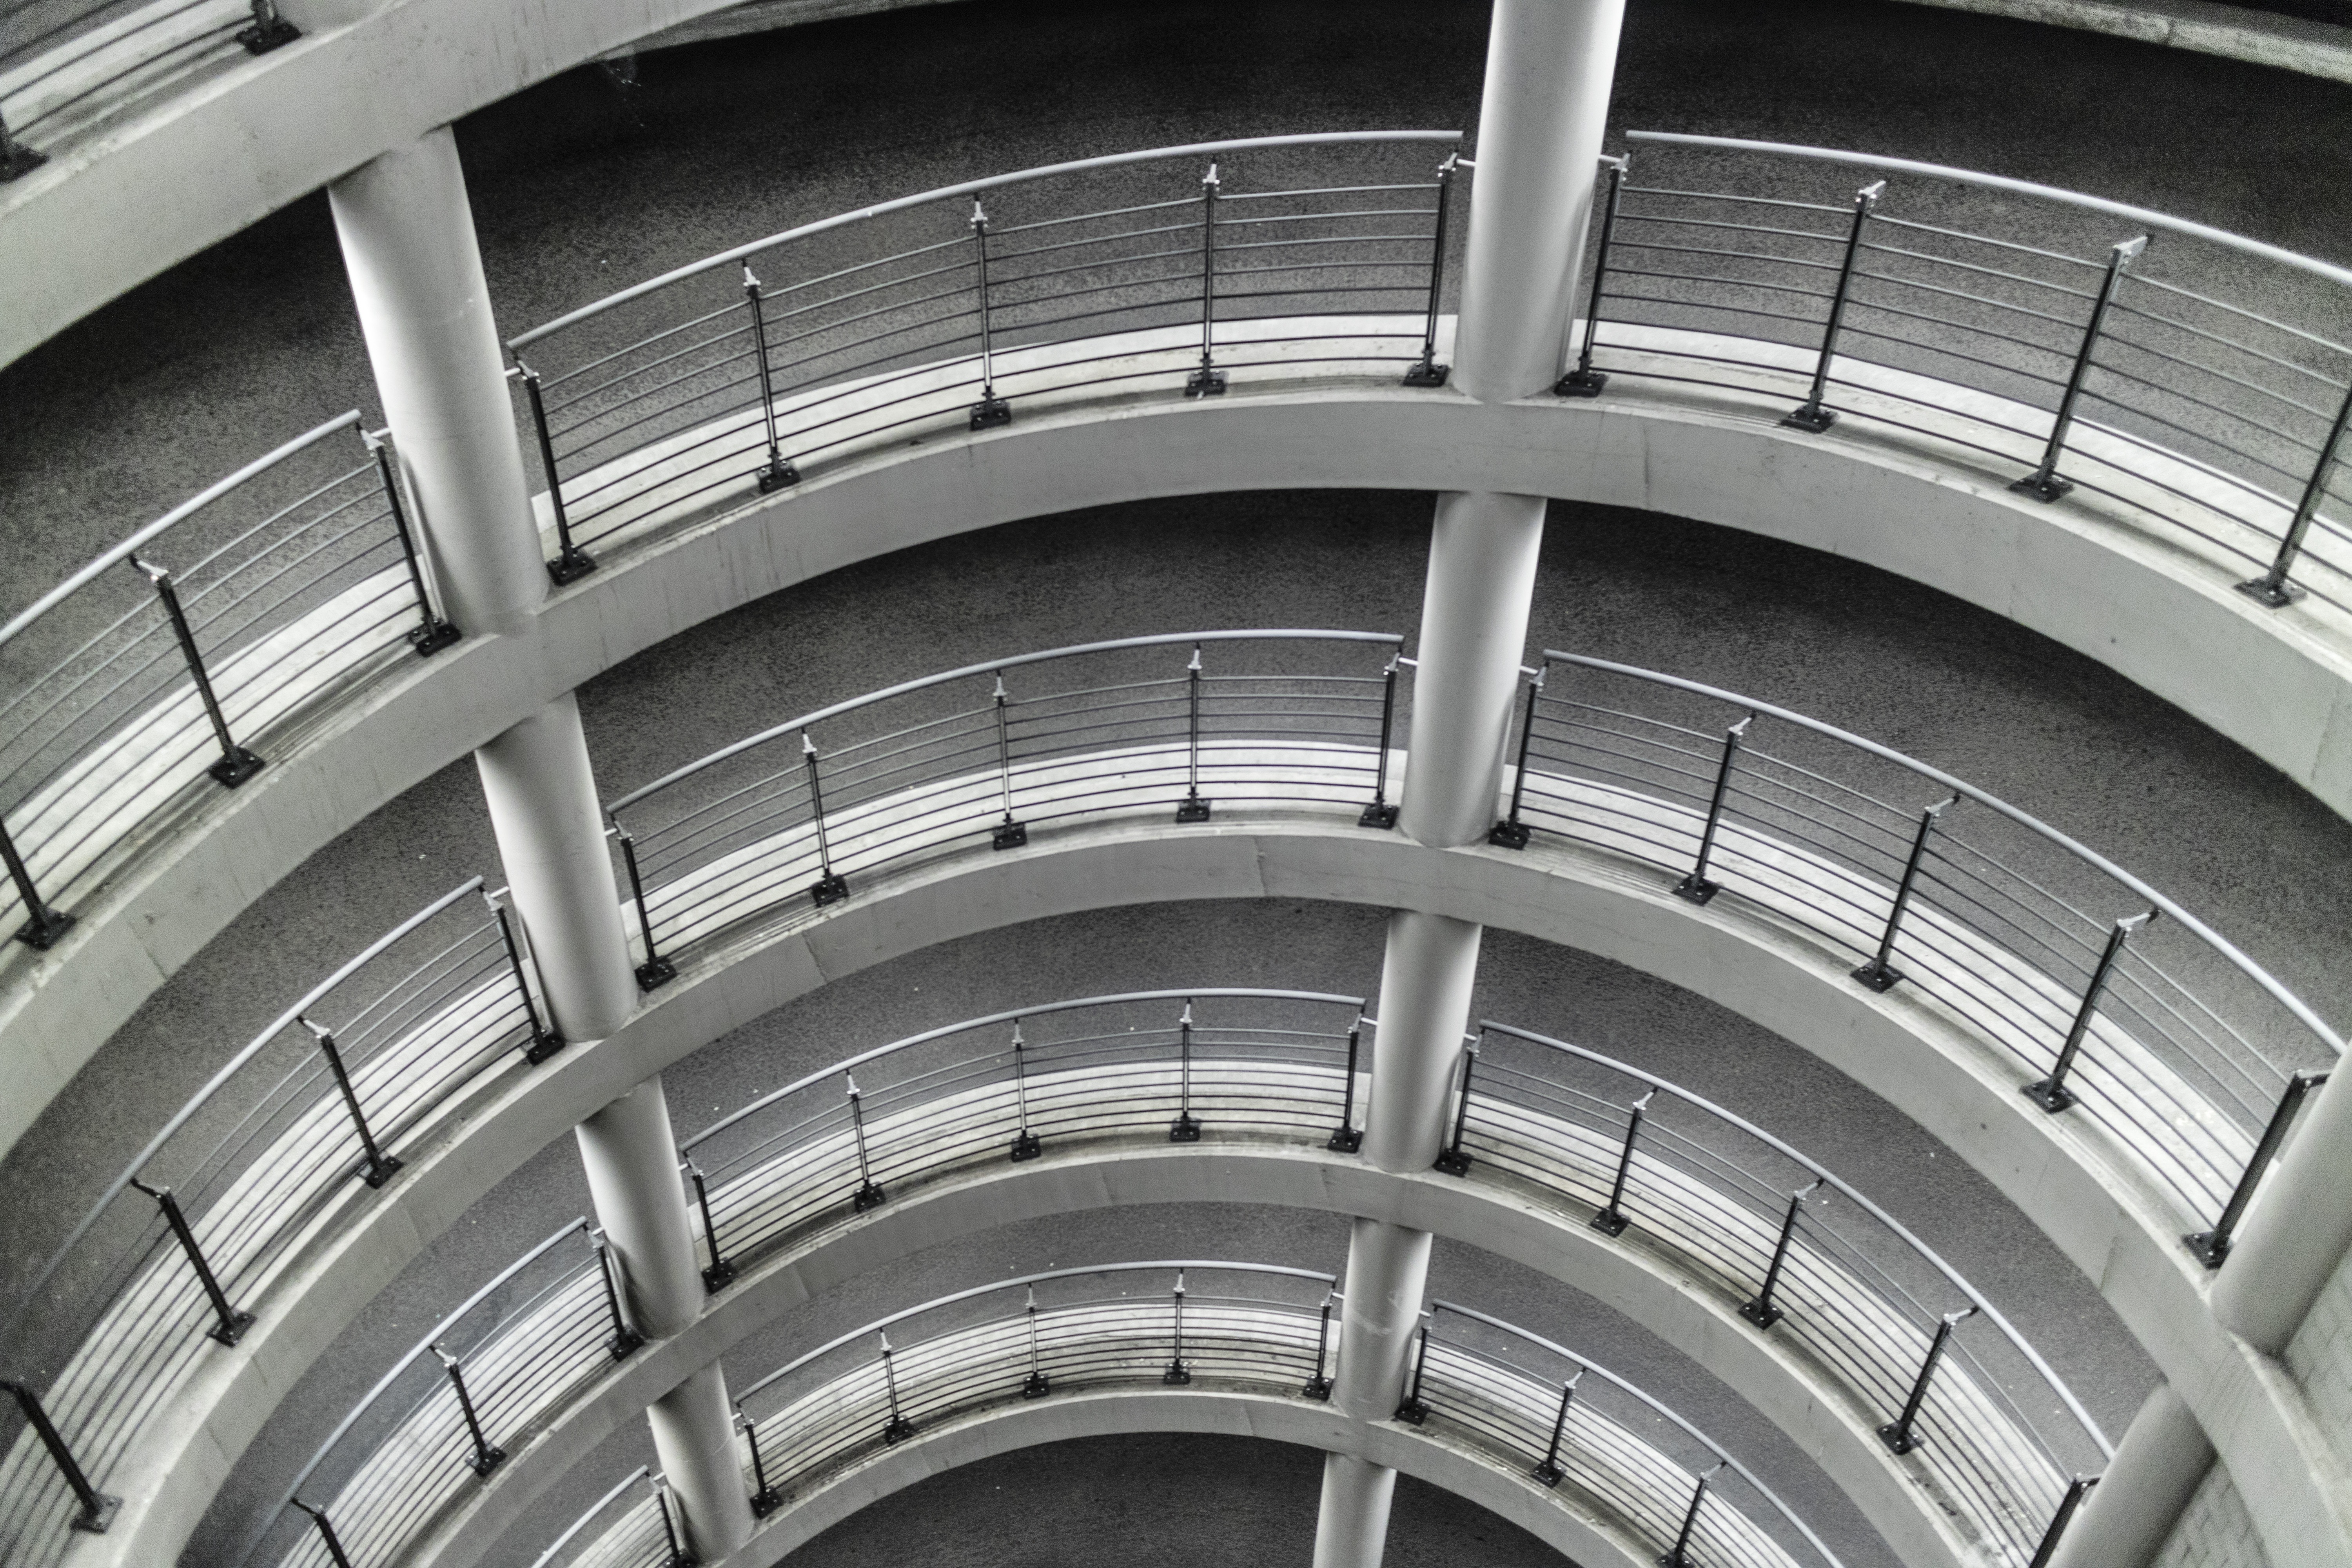
architecture, structure, window, skyscraper, arch, railing, pattern, facade, grey, design, stairs, symmetry, dome, daylighting, multi storey car park